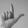
ASL letter: L